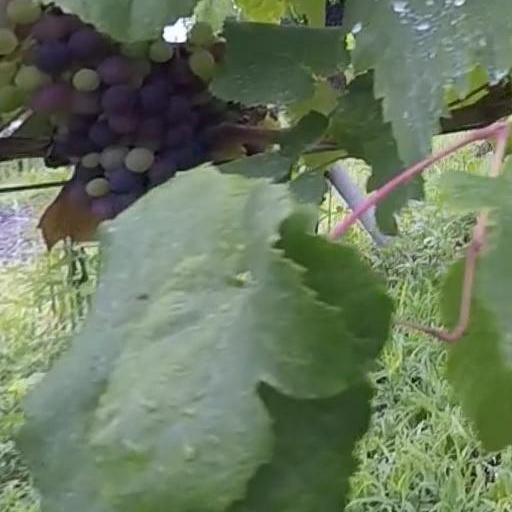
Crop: grape